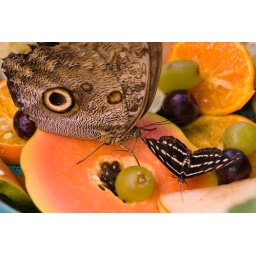
Two butterflies dine on a meal from the &amp;quot;gods&amp;quot; at the butterfly house in Strong Museum.